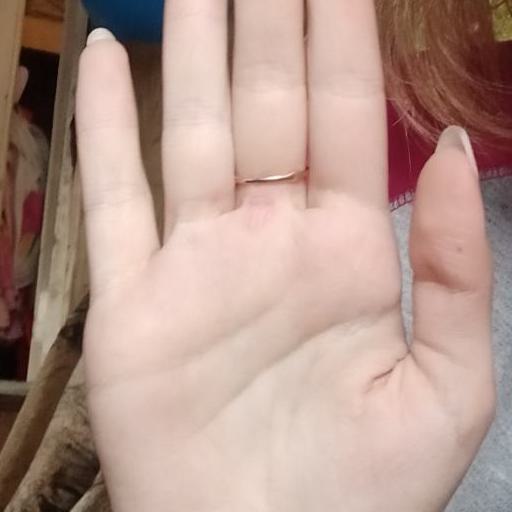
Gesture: stop